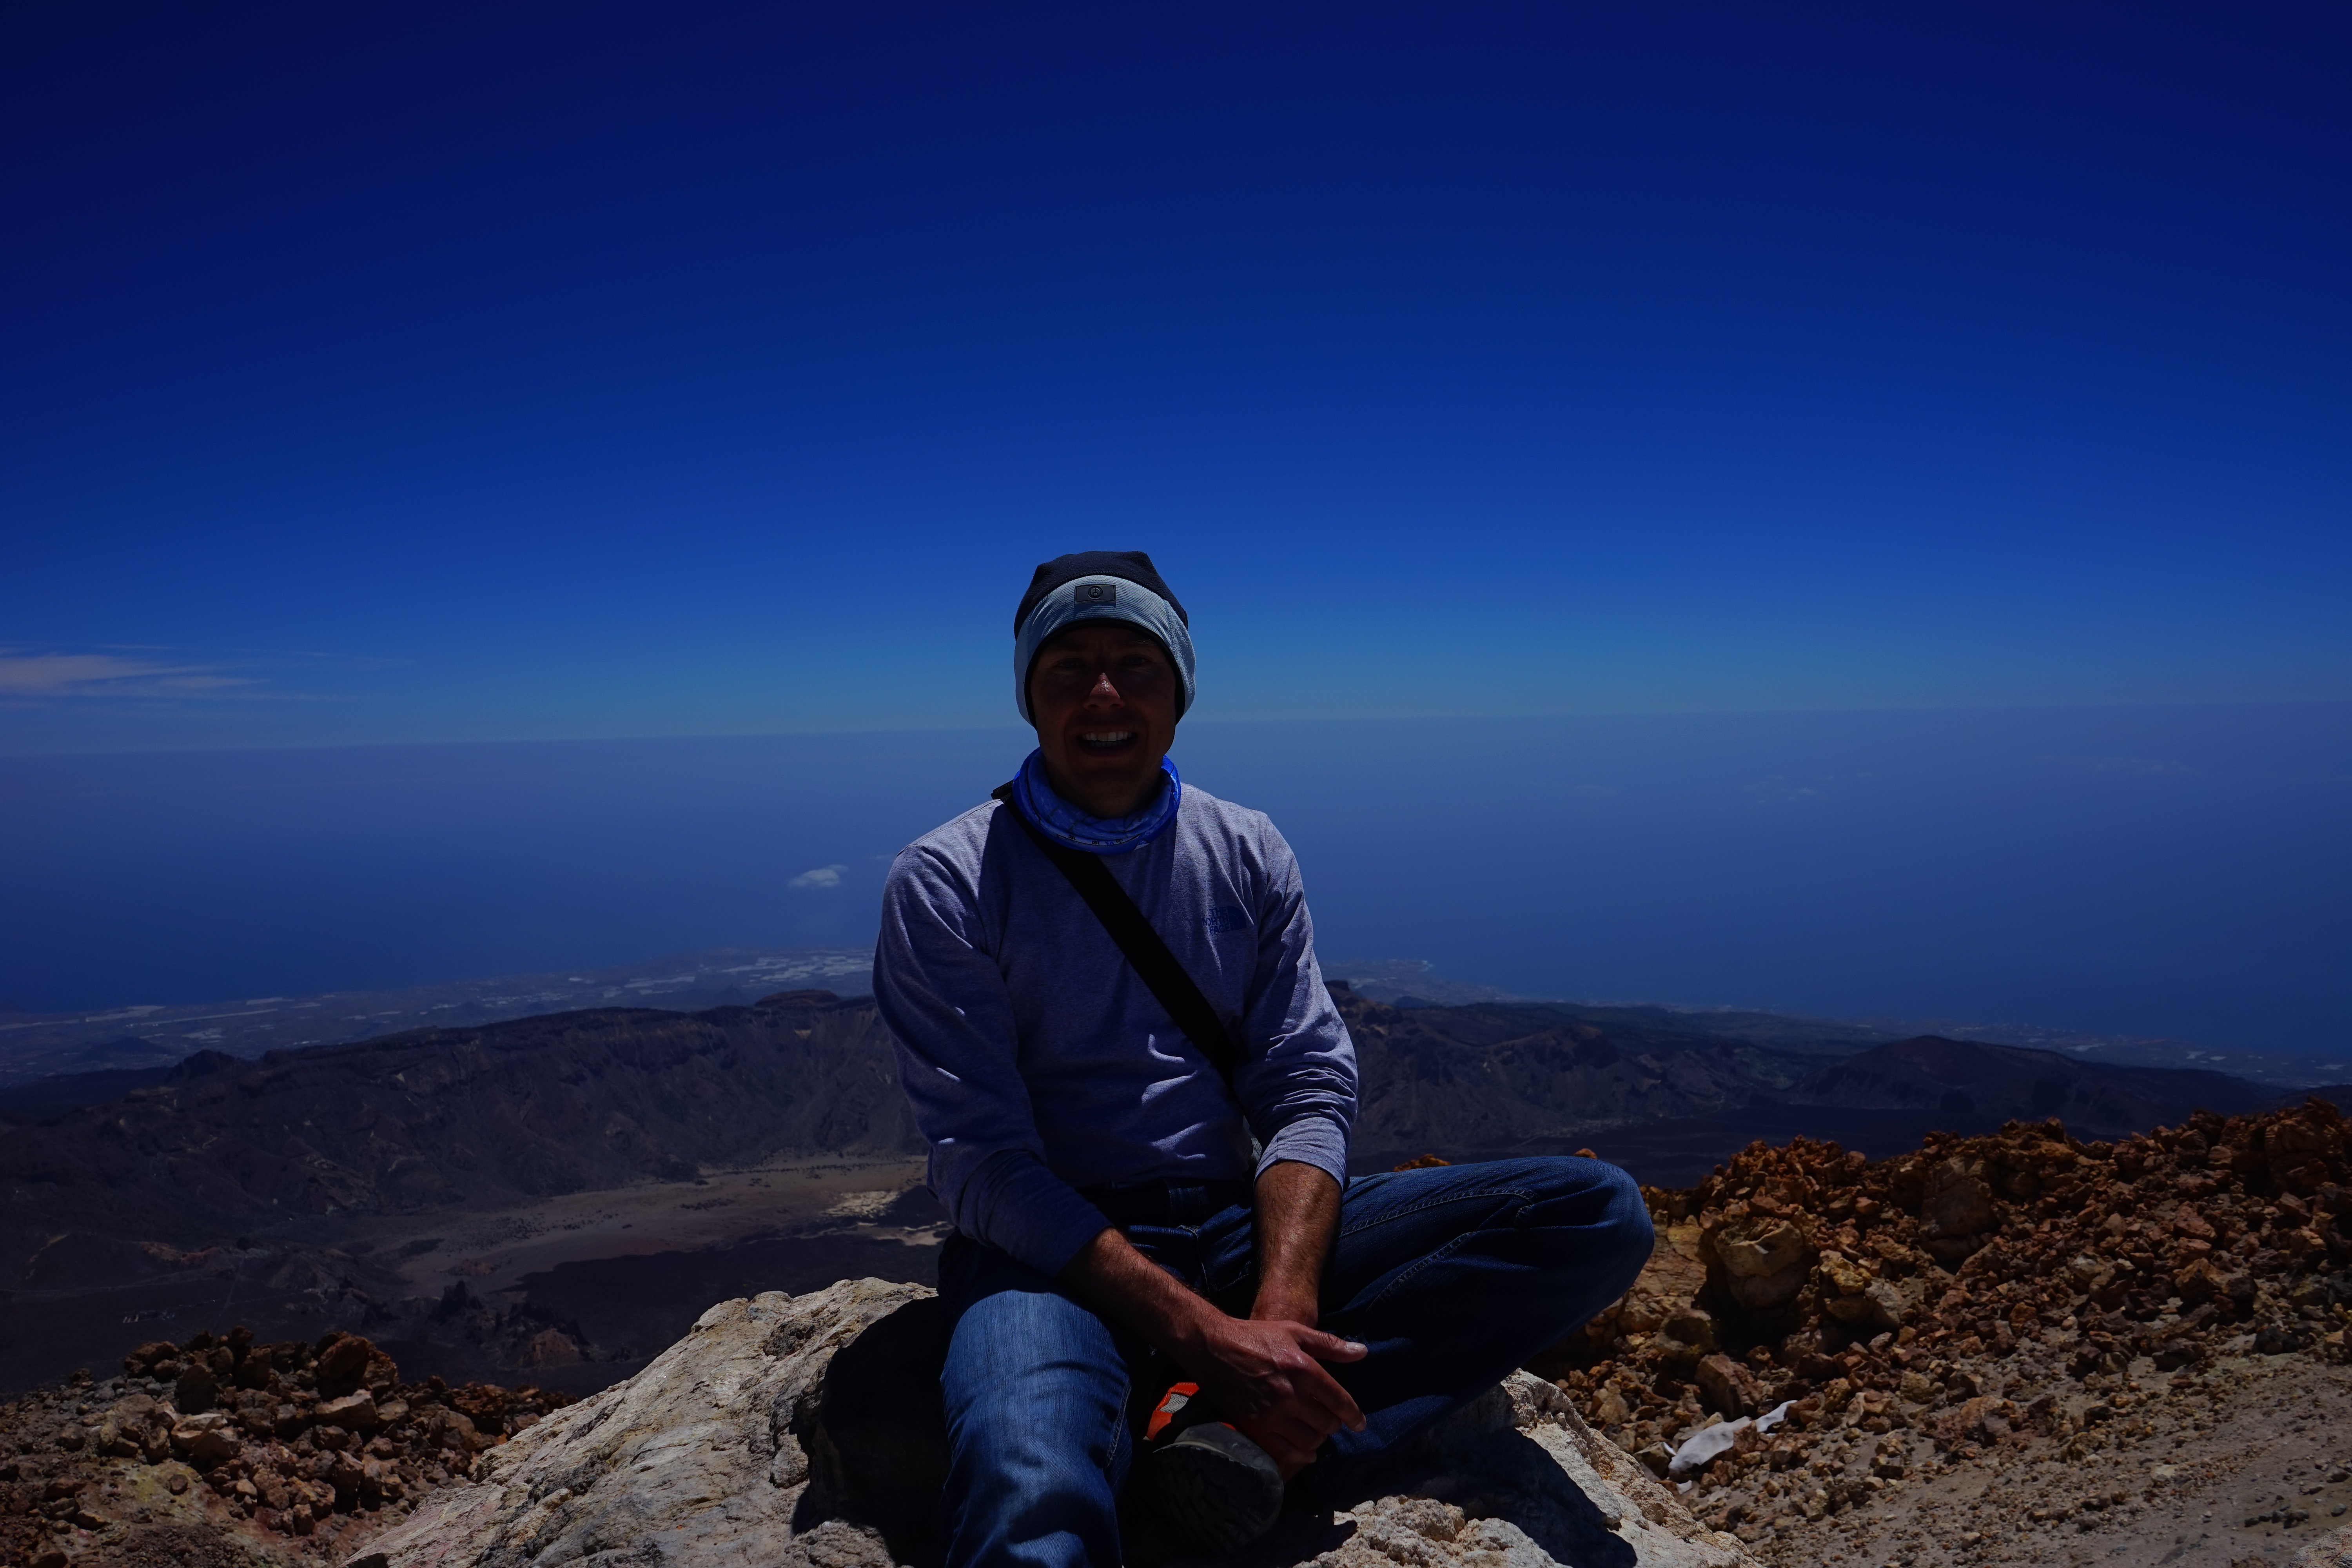
sea, horizon, wilderness, walking, mountain, hiking, adventure, view, mountain range, panorama, recreation, serene, volcano, climbing, extreme sport, ridge, summit, mountaineering, happy, sports, mountaineer, outlook, tenerife, wanderer, canary islands, teide, satisfied, distant view, teide national park, pico del teide, outdoor recreation, 3718, teyde, 3718 m, 3718 meter, mountainous landforms, volcano summit, summit success